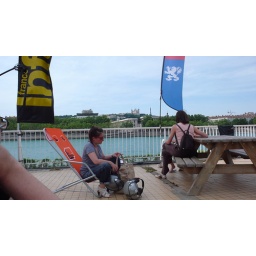
Hanging our in beach chairs in the afternoon when the concert is starting